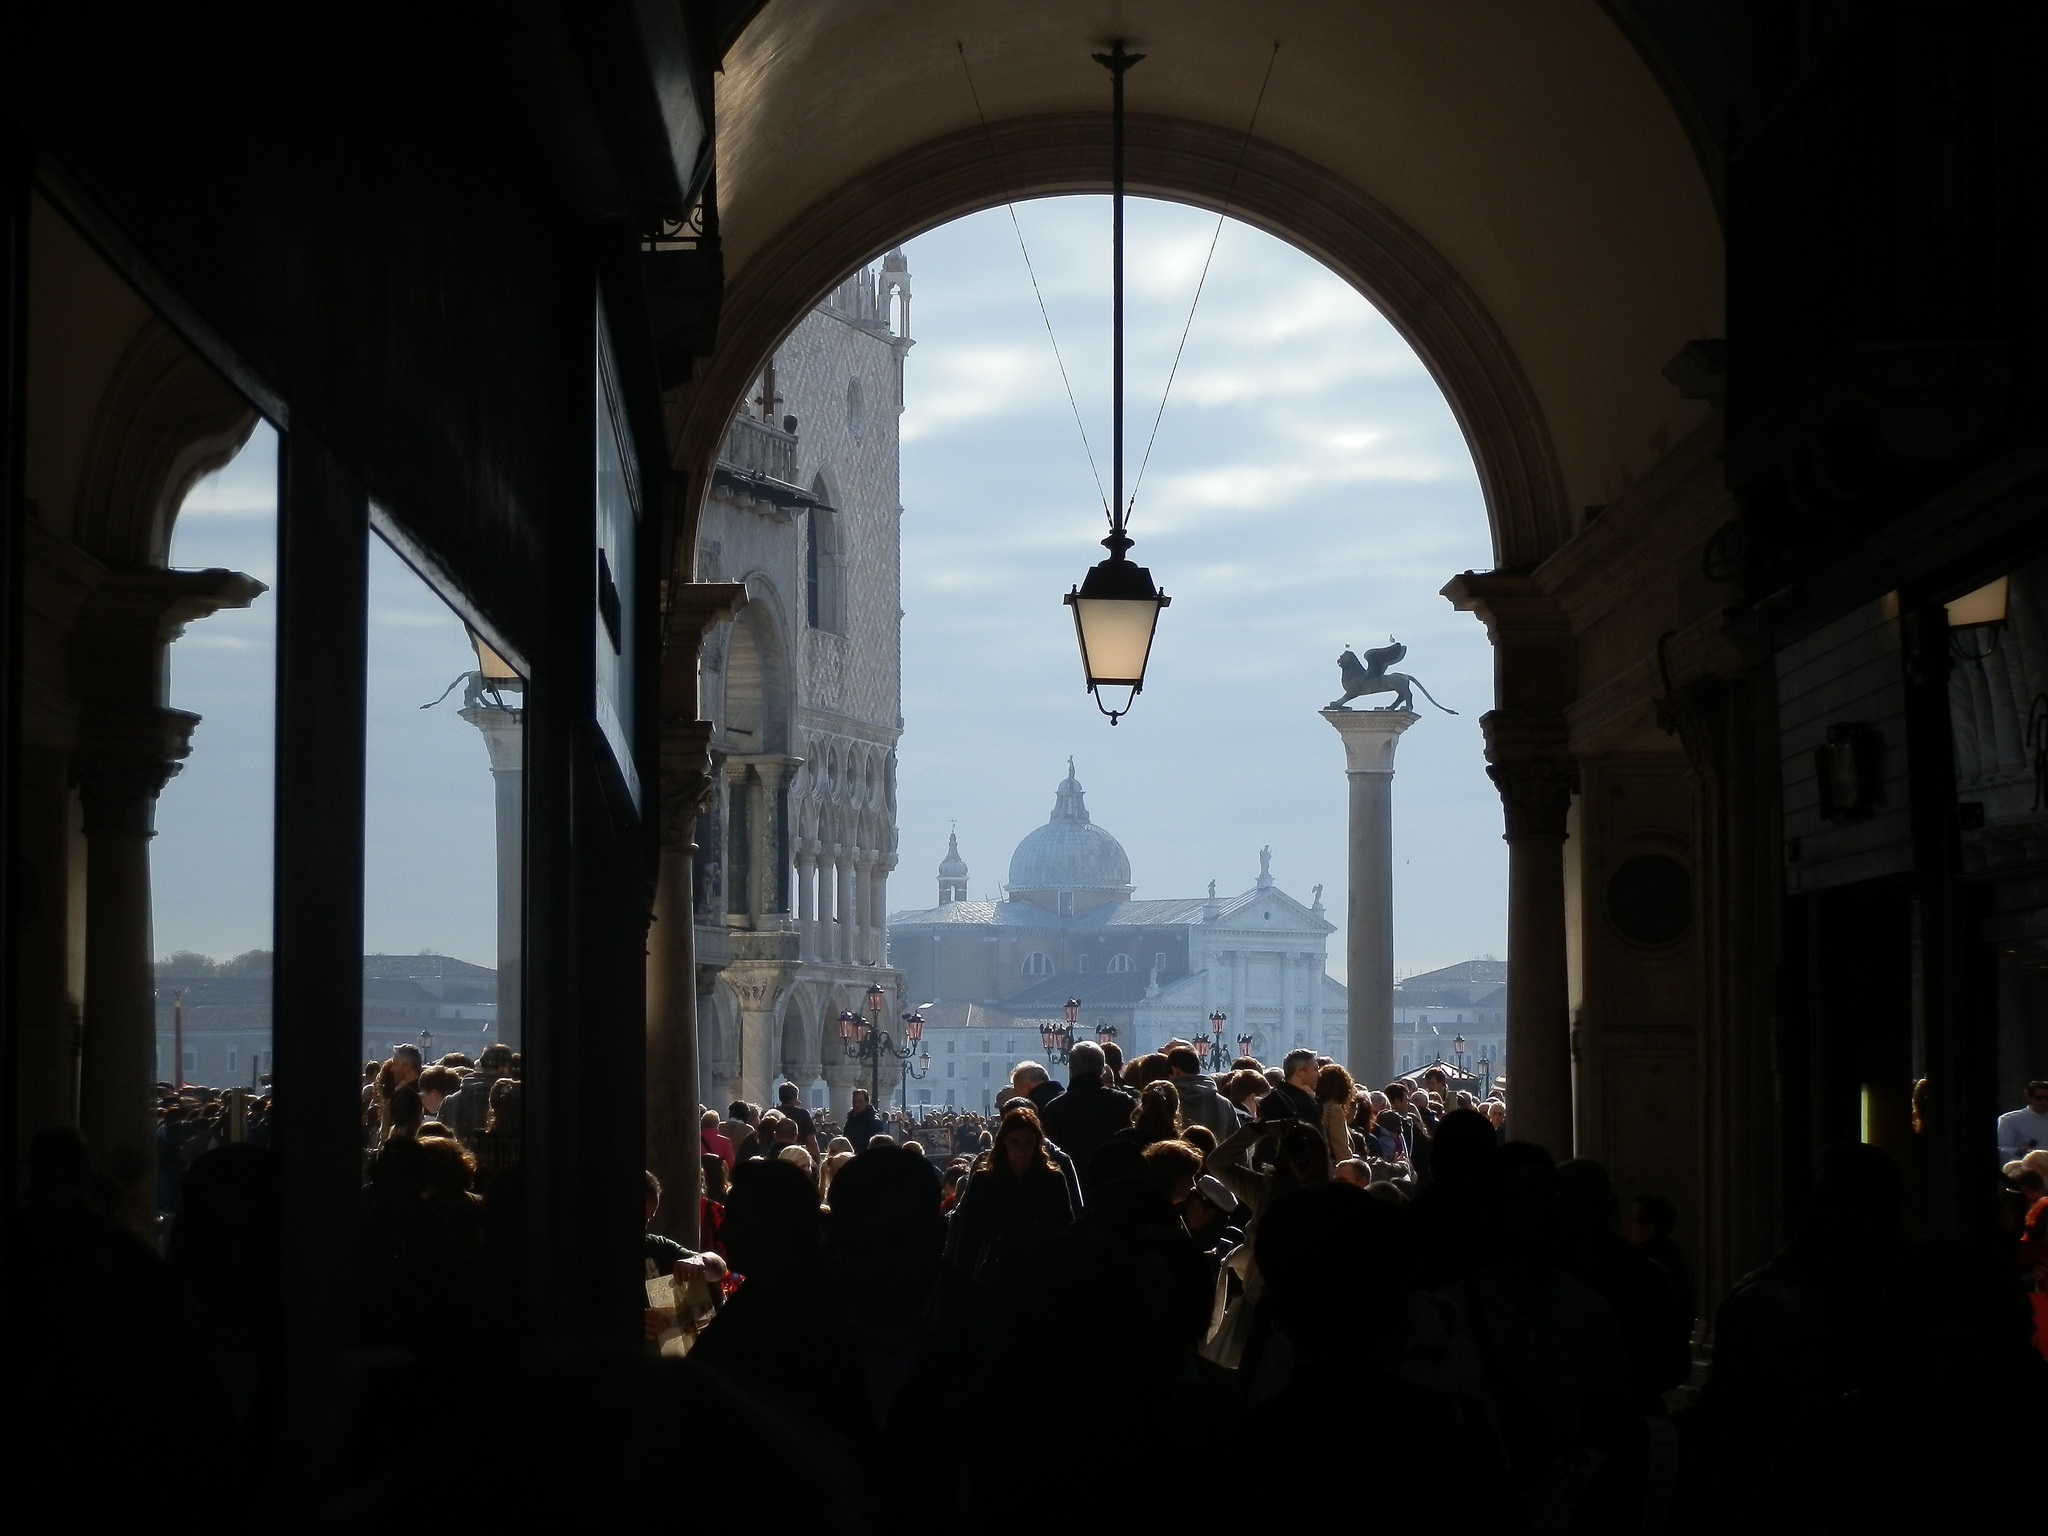
arch, evening, darkness, venice, church, cathedral, place of worship, temple, duomo, san giorgio maggiore, saint mark's square